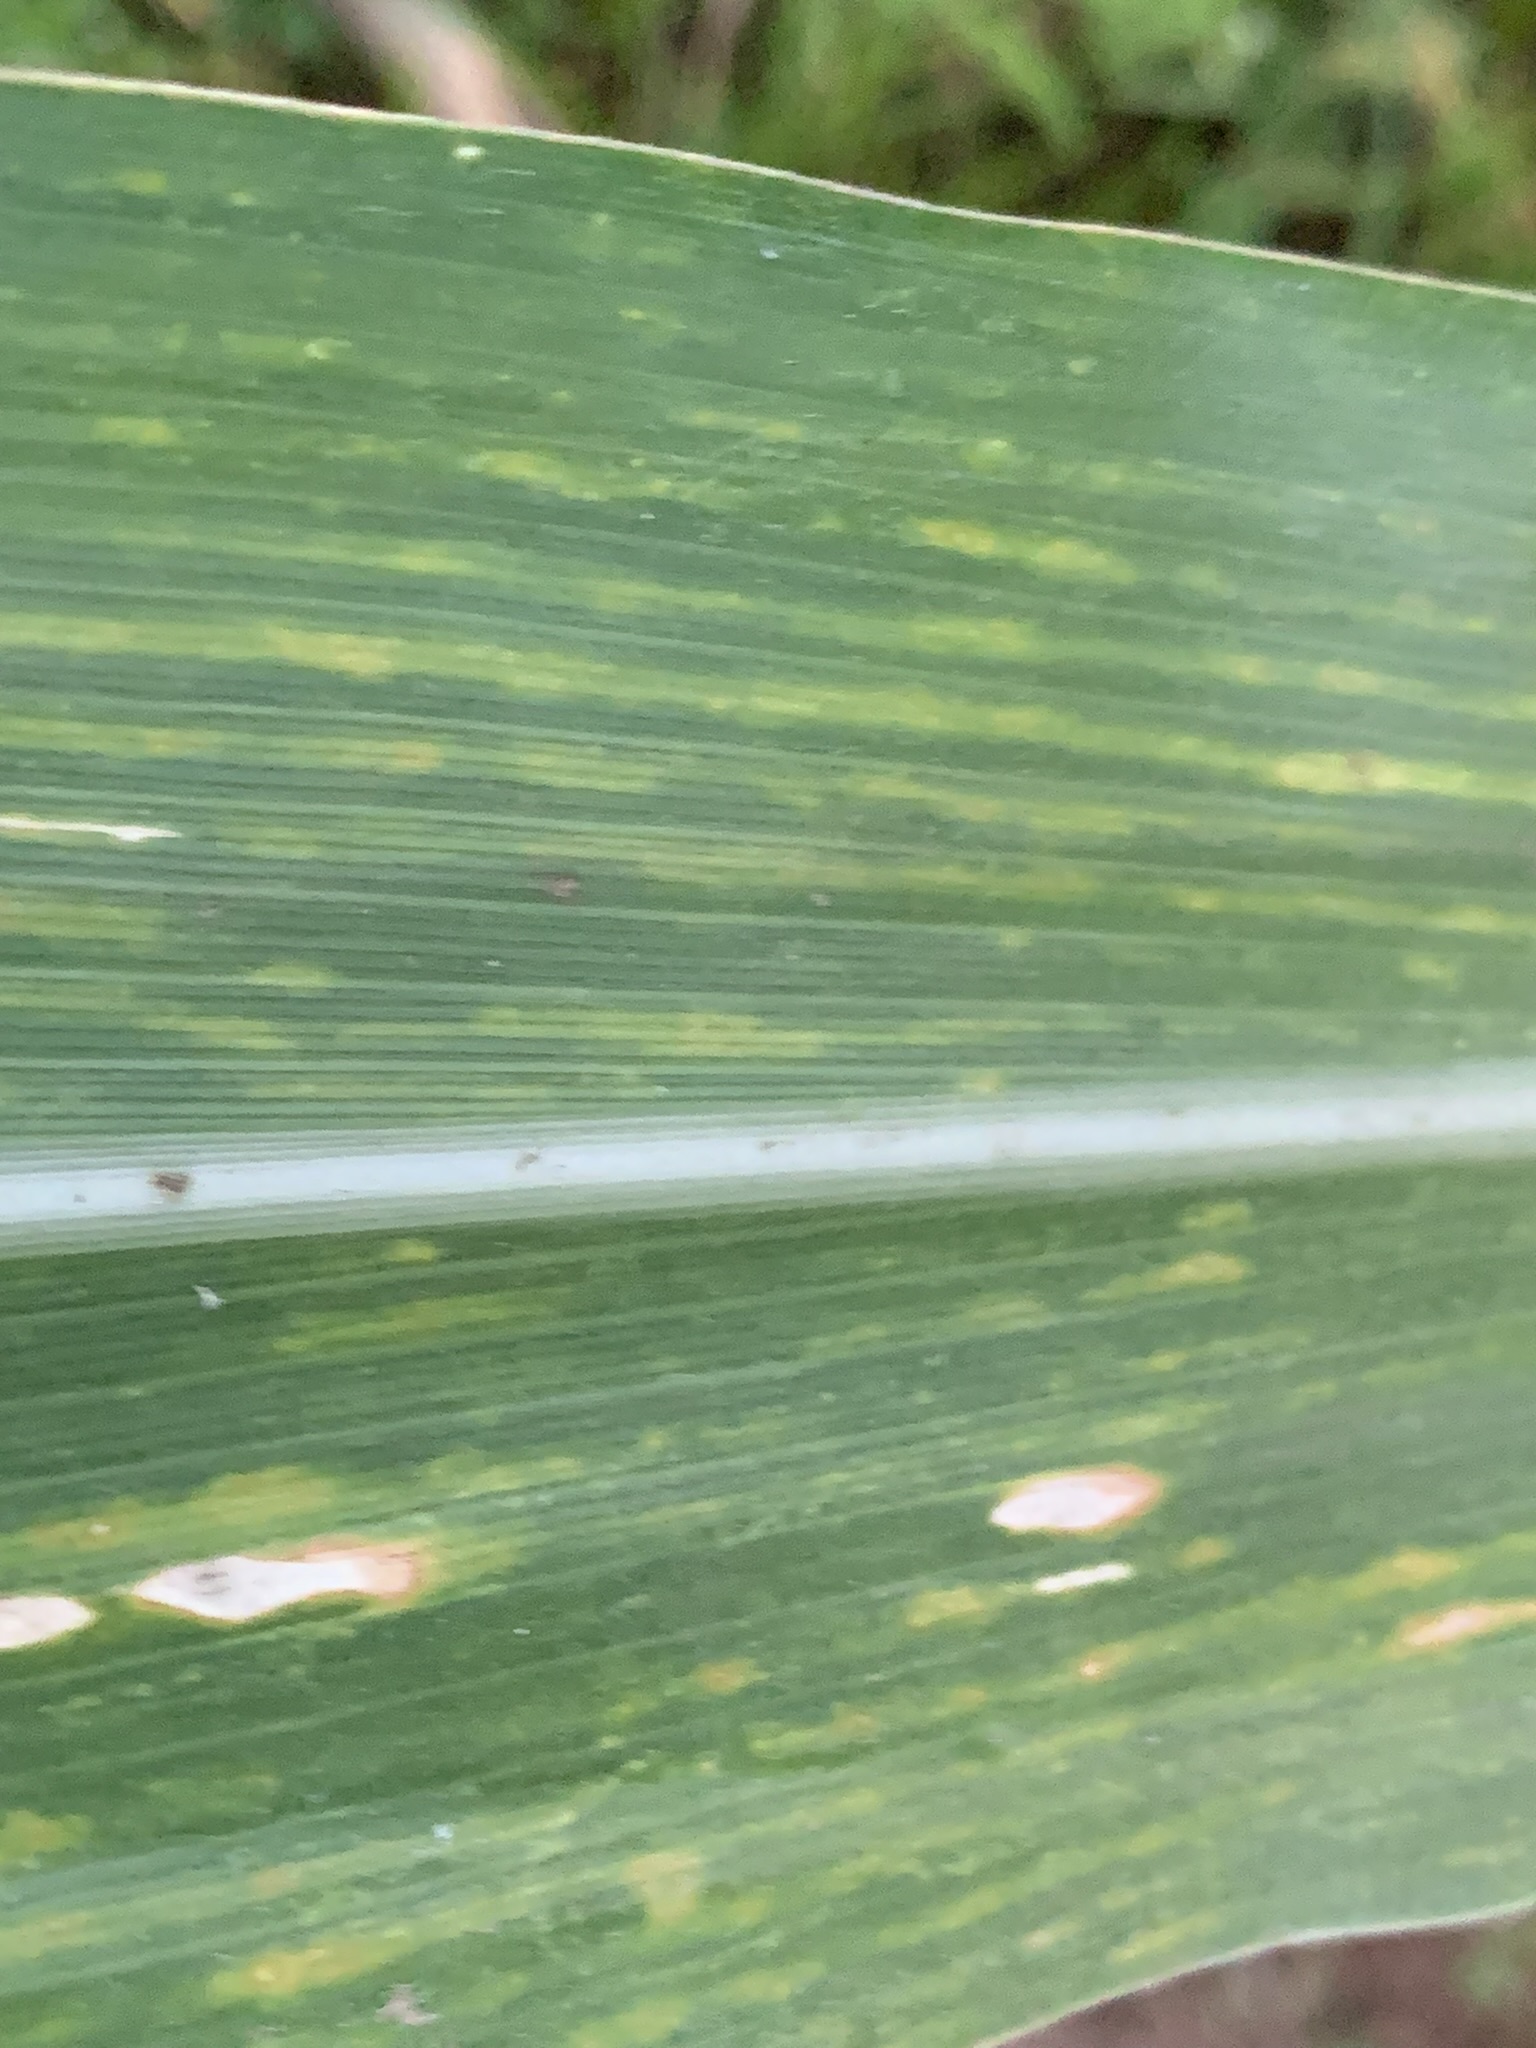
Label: MLN